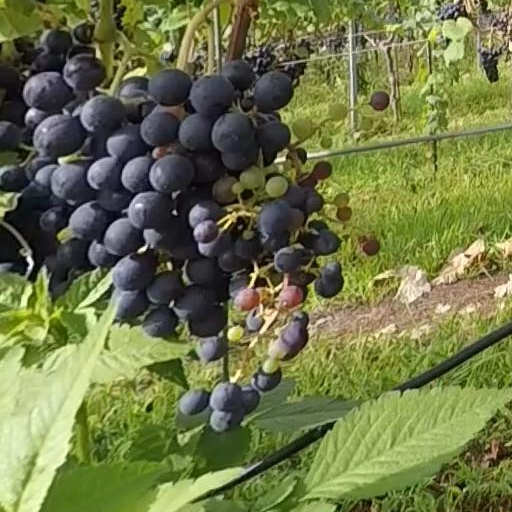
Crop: grape